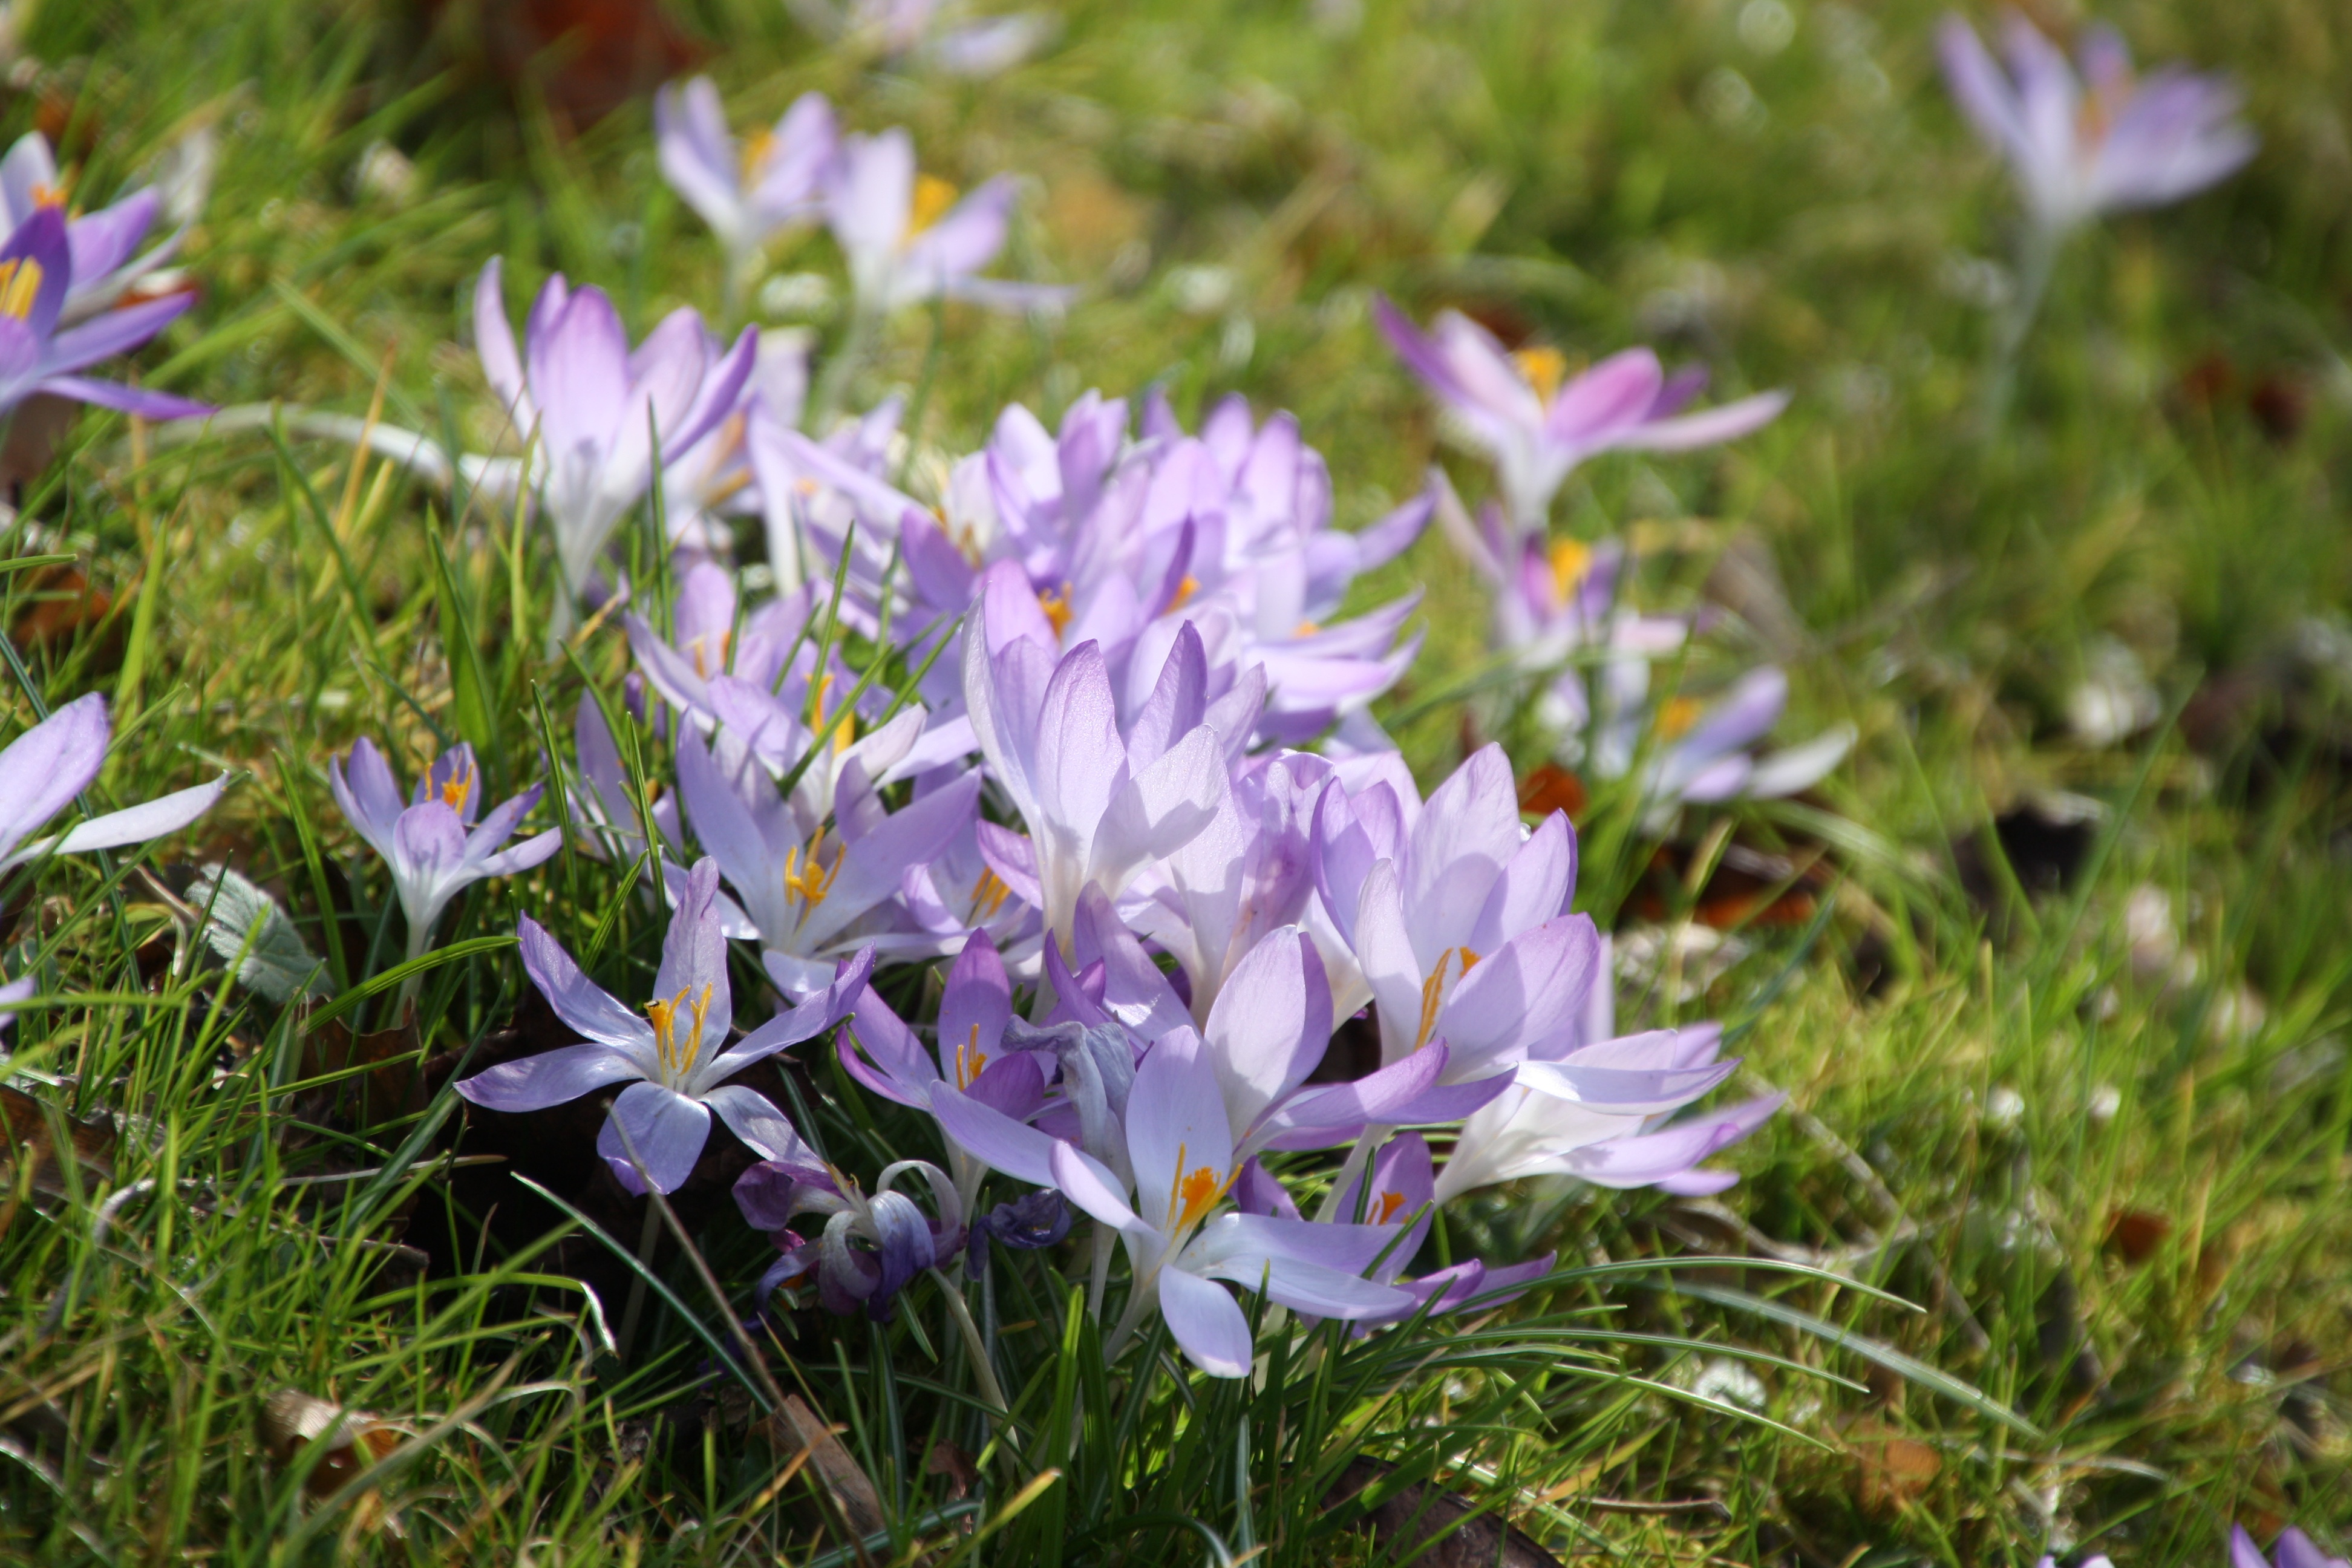
nature, grass, blossom, plant, meadow, flower, purple, spring, botany, garden, close, flora, wildflower, seasons, crocus, purple flower, early bloomer, macro photography, harbinger of spring, flowering plant, bellflower family, land plant, iris family